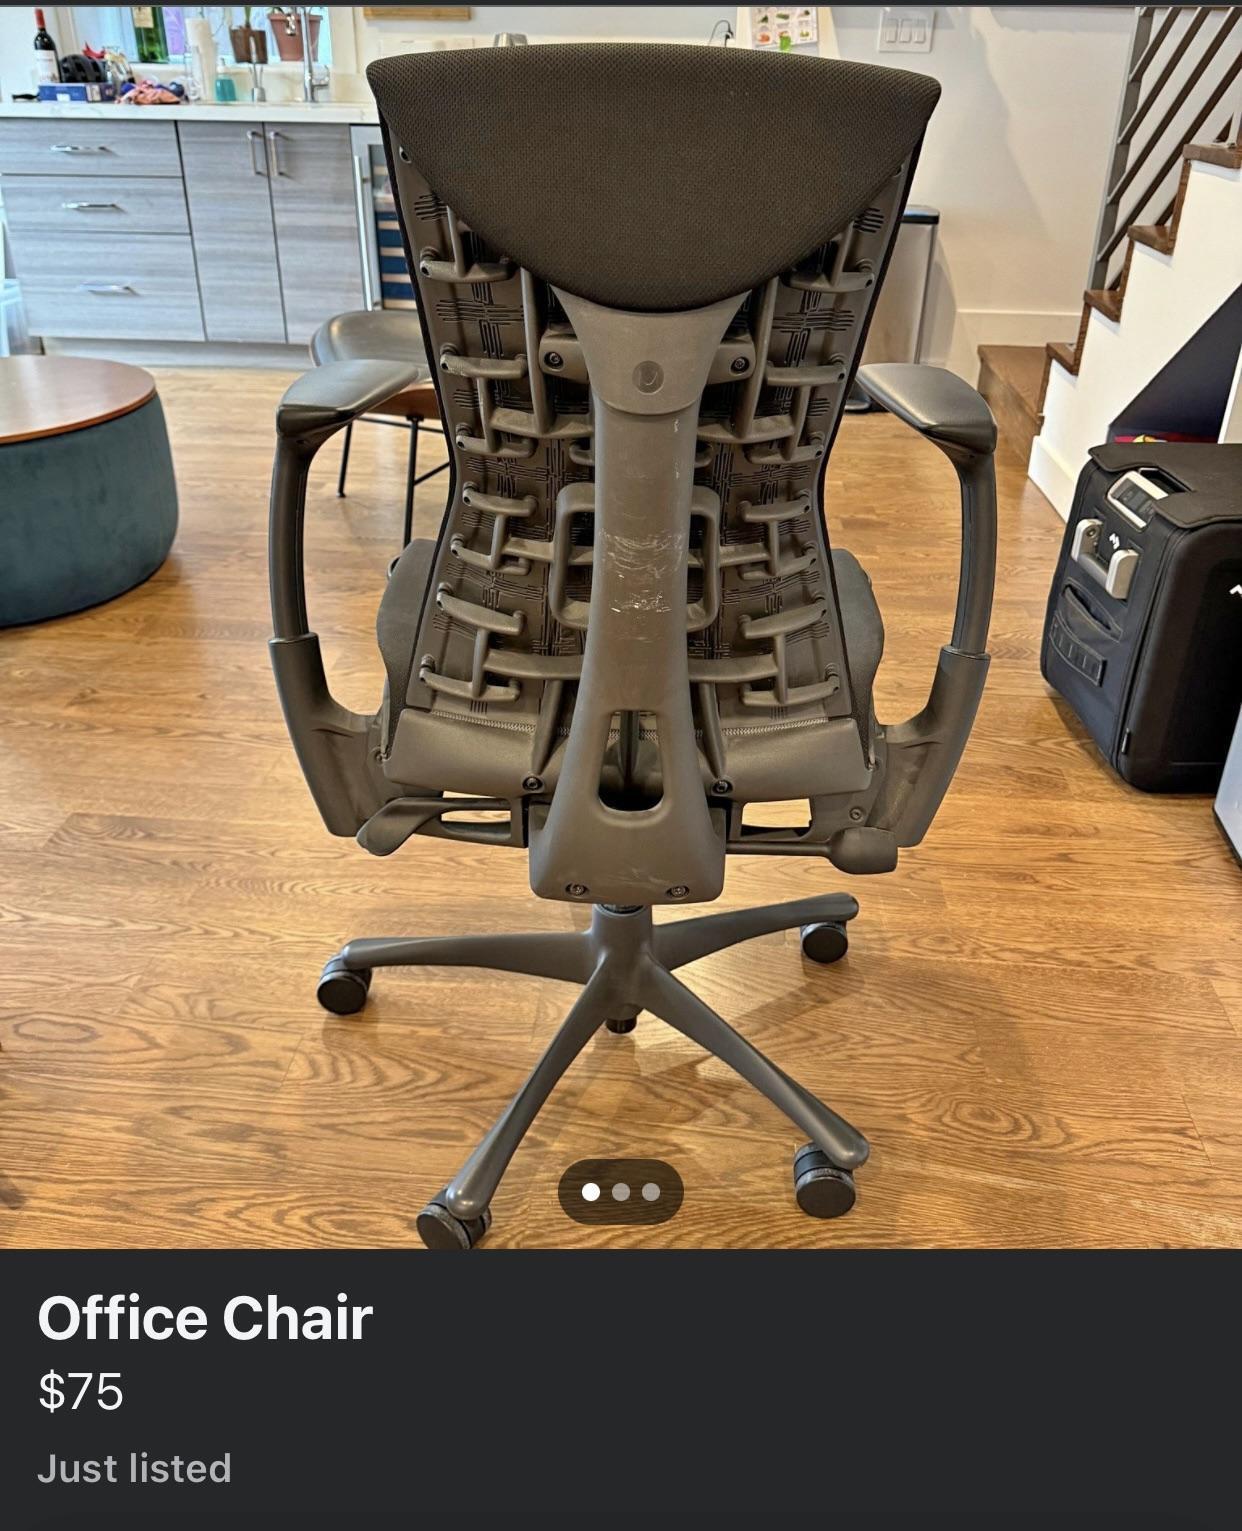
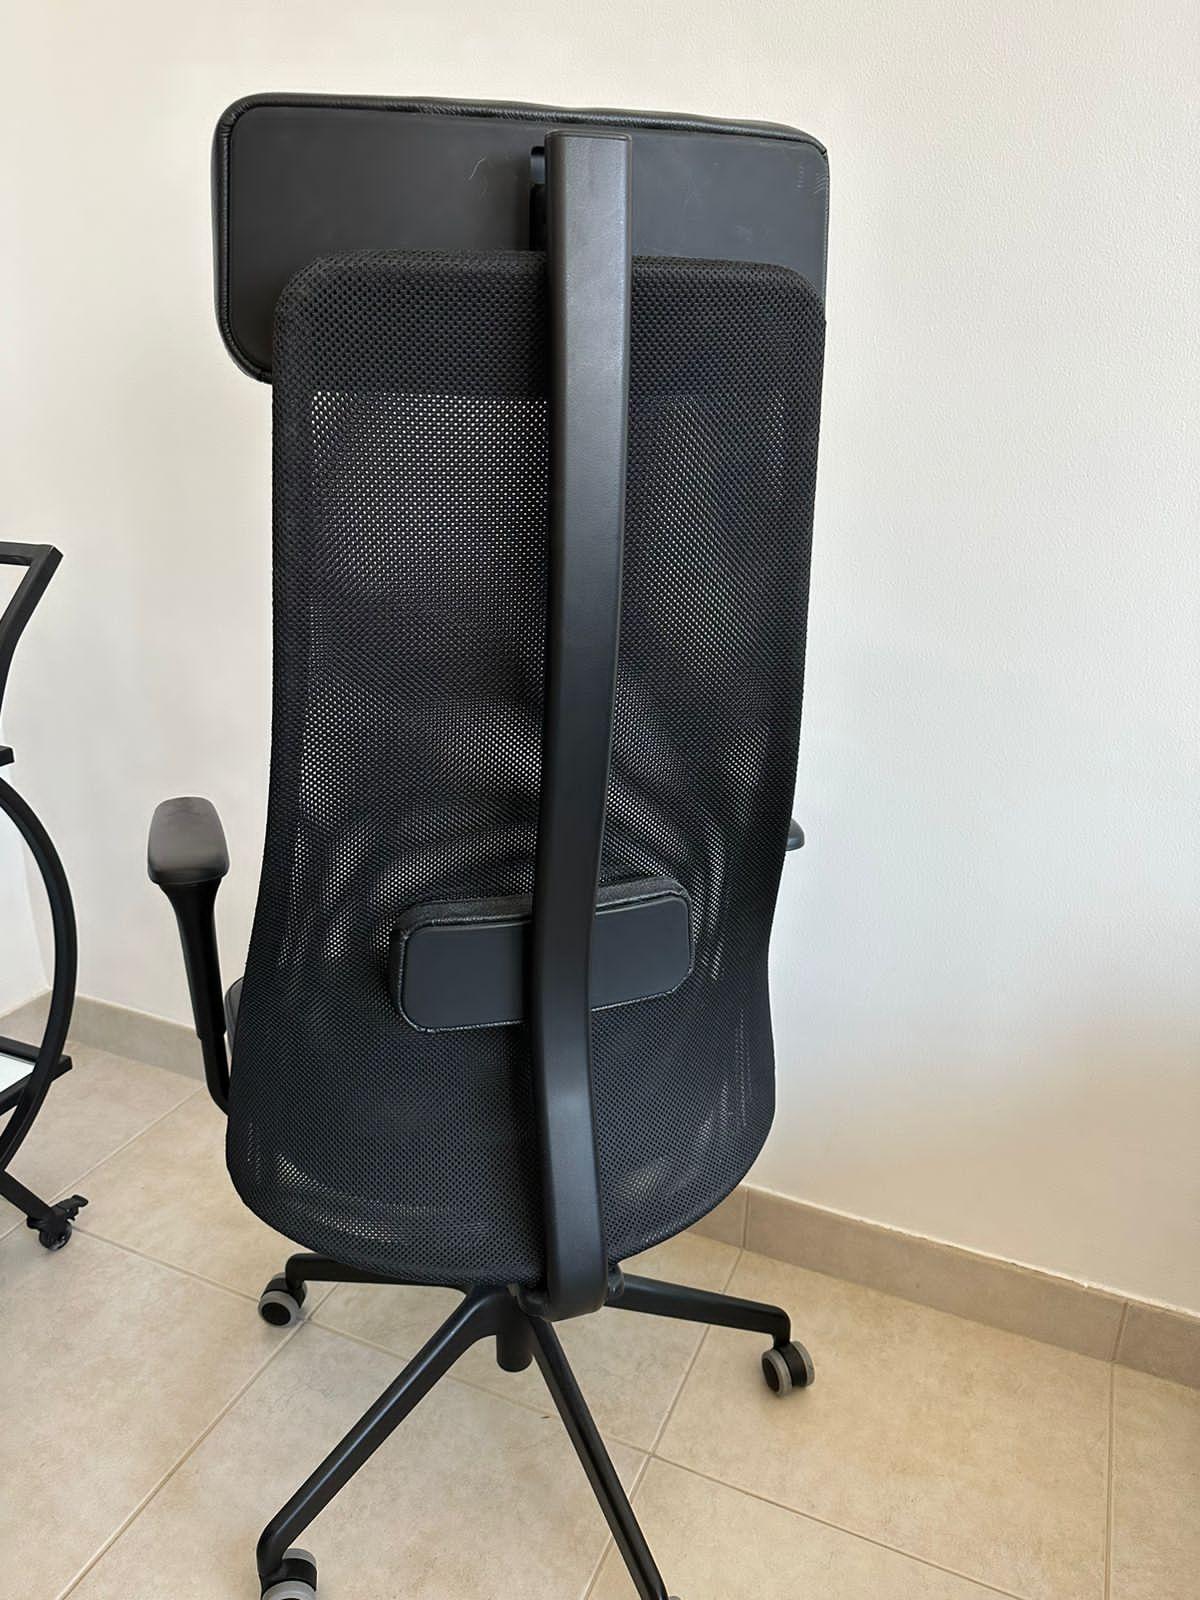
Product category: items_chair
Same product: no